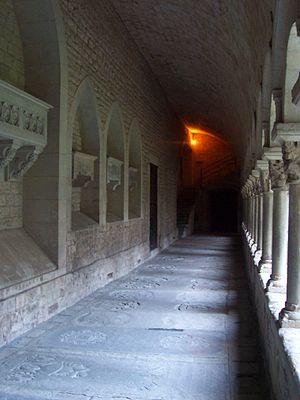
Cloître de la Cathédrale de Gerona